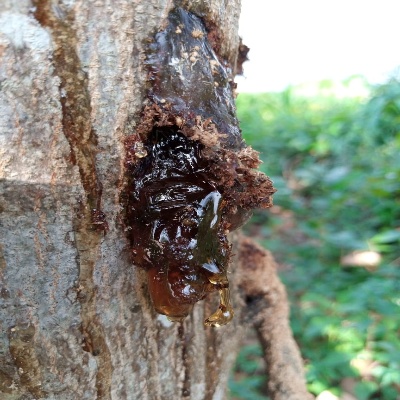
Crop: Cashew
Condition: gumosis